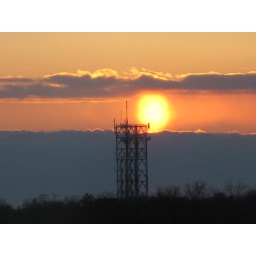
I loved the contrast of the orange and blue in this sunrise. Wish the tower wasn't there, but the clouds looked good.